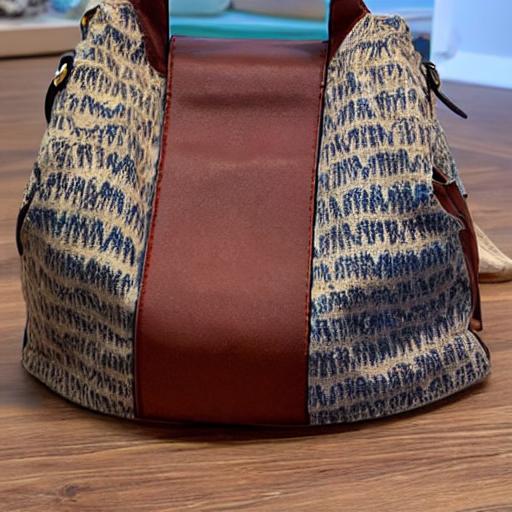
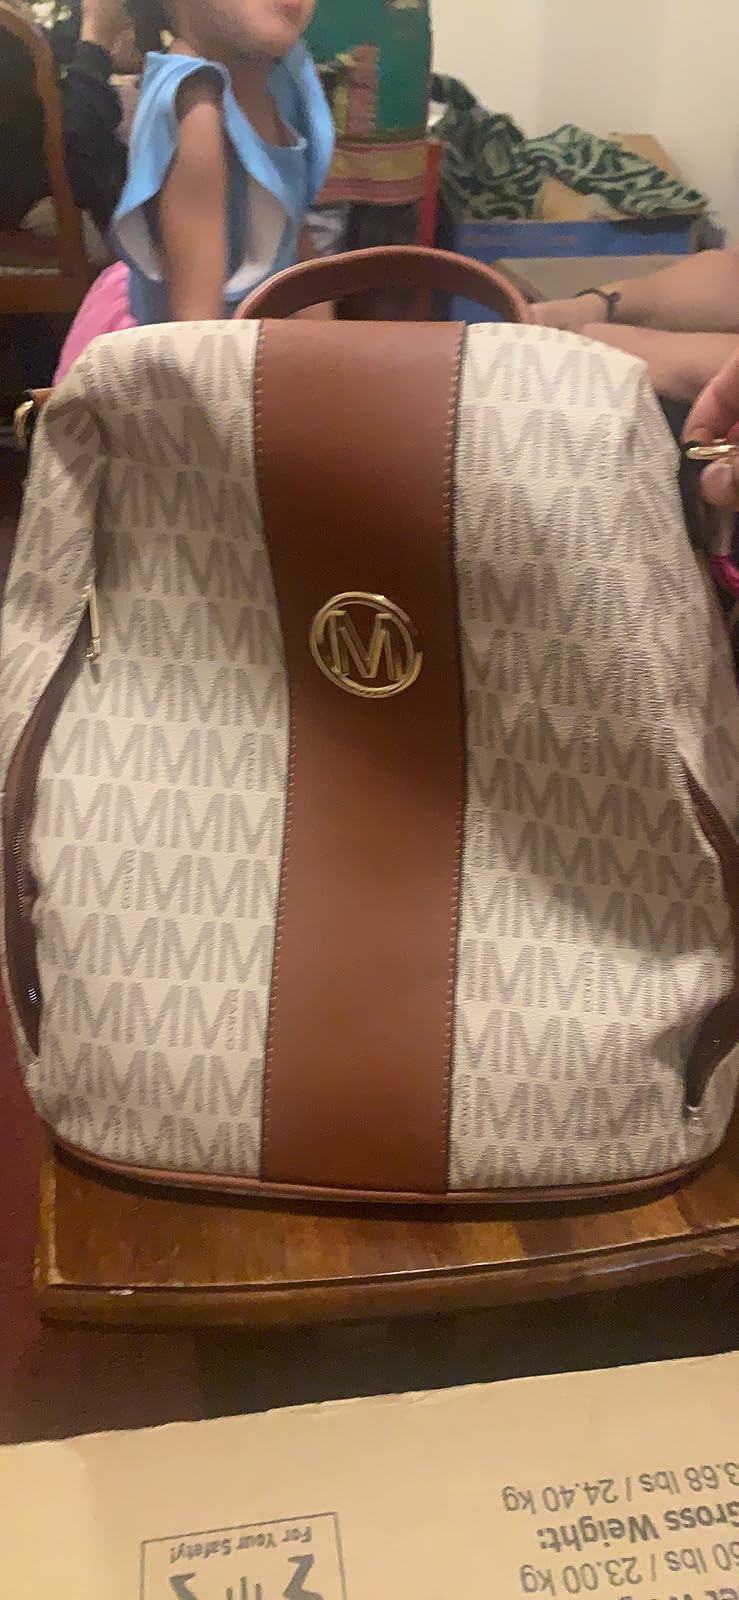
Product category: accessories_handbag
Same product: no